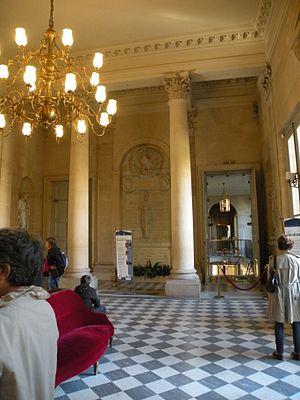
salle des 4 colonnes
Le palais Bourbon est le nom communément donné au bâtiment qui abrite l'Assemblée nationale française, situé sur le quai d'Orsay, dans le 7ᵉ arrondissement de Paris, dans l’enfilade du pont de la Concorde et de la place de la Concorde. Il est gardé par le 2ᵉ régiment d'infanterie de la Garde républicaine.